Nanaimo Harbour ferry terminal

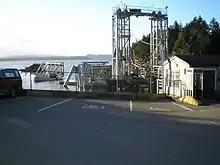
Descanso Bay ferry terminal on Gabriola Island

At the Nanaimo terminal, on March 20, 2013 at about 2:20 am, a woman from Gabriola Island drove her van through a barrier gate, onto the docked BC Ferries' ship, and off the other side. The next day, an RCMP dive team were able to recover her body and the van from of water.